Vegetarianism

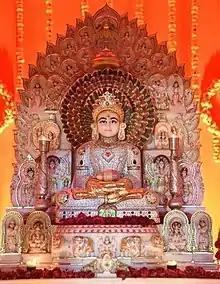
Parshwanatha founded Jain vegetarianism in the 9th century BCE

The earliest record of vegetarianism comes from the 9th century BCE, inculcating tolerance towards all living beings. Parshwanatha and Mahavira, the 23rd and 24th "tirthankaras" in Jainism, respectively, revived and advocated ahimsa and Jain vegetarianism between the 8th and 6th centuries BCE; the most comprehensive and strictest form of vegetarianism. In Indian culture, vegetarianism has been closely connected with the attitude of nonviolence towards animals (called "ahimsa" in India) for millennia and was promoted by religious groups and philosophers. The Ācārāṅga Sūtra from 5th century BCE advocates Jain-vegetarianism and forbids the monks from walking on grass in order to avoid inflicting pain on them and prevent small insects dwelling inside from getting killed. The ancient Indian work of the "Tirukkuṟaḷ", dated before the 5th century CE, explicitly and unambiguously emphasizes shunning meat and non-killing as a common man's virtues. Chapter 26 of the Tirukkural, particularly couplets 251–260, deals exclusively on moral vegetarianism or veganism.